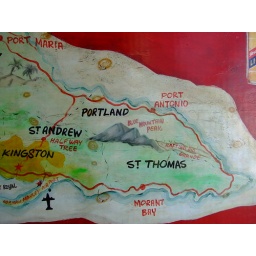
portland, near the blue mountains where the coffee comes from. coincidence, i think not!